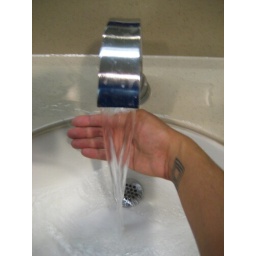
motion detector sink in the men's bathroom at the domain